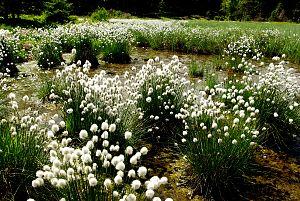
La Linaigrette engainée (Eriophorum vaginatum) est une Cyperaceae. des tourbières hautes acidiphiles et des tourbes minéralisées. Elle a massivement fructifié quand les drains créés au début du XXe siècle sur la tourbière de Jemnaufaing pour extraire la tourbe ont été obturés pour restaurer son fonctionnement hydraulique. Gestion biologique